The Pearls of Lutra

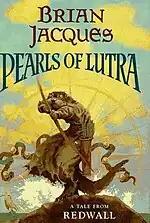
US cover of "Pearls of Lutra"

Ublaz is not pleased and murders Conva. He then sends out an elite force of monitor lizards, headed by their general Lask Frildur, to Mossflower to retrieve the pearls. They are escorted by the ferret captain Romsca and her crew.